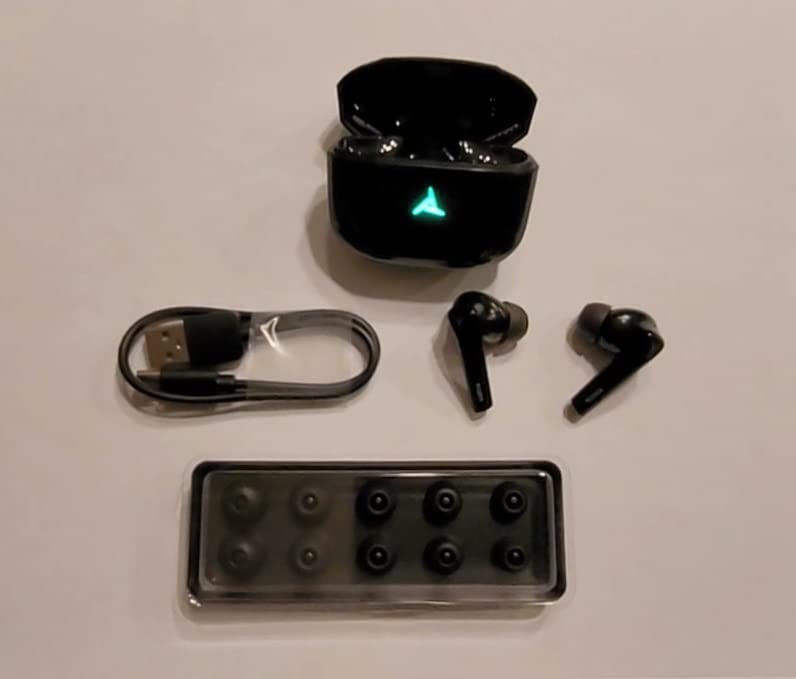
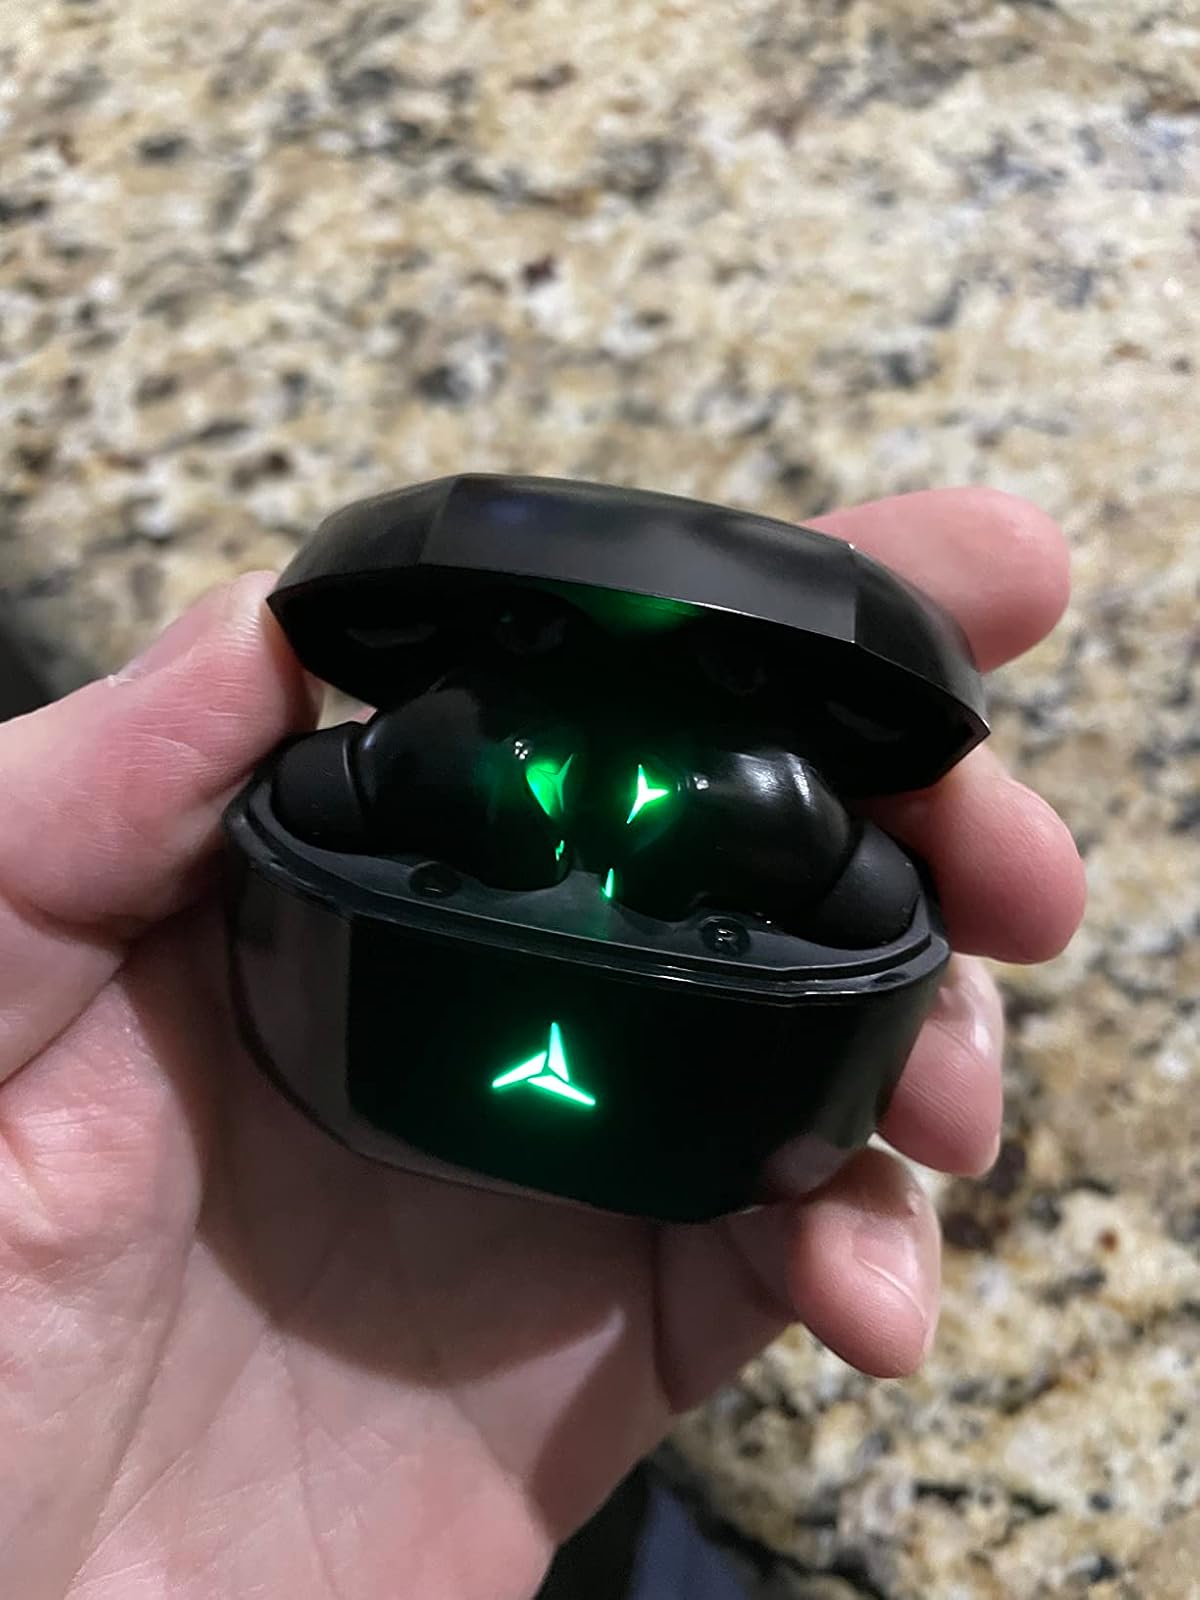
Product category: earbuds
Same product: yes